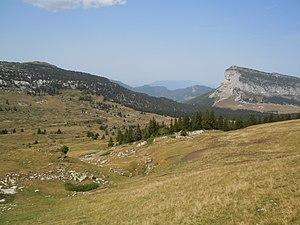
Col de l'Alpette et Mont Granier depuis la Croix de l'Alpe - Réserve naturelle des Hauts de Chartreuse
Le réseau de l'Alpe est le plus grand réseau souterrain des Alpes françaises et le troisième en France en développement. Il est situé dans le massif de la Chartreuse au sud du mont Granier, entre le col de l'Alpe et de l'Alpette. Le réseau s'étend sur deux communes de l'Isère : Sainte-Marie-du-Mont et Chapareillan, ainsi que sur une commune de Savoie : Entremont-le-Vieux. Les prairies et forêts sous lesquelles se développe ce réseau karstique font partie de la réserve naturelle nationale des Hauts de Chartreuse et du parc naturel régional de Chartreuse.
Sainte-Marie-du-Mont est une commune française située, géographiquement dans le massif de la Chartreuse, administrativement dans le département de l'Isère en région Auvergne-Rhône-Alpes et, autrefois rattachée à l'ancienne province du Dauphiné et limitrophe de l'ancien duché de Savoie.
La réserve naturelle nationale des Hauts de Chartreuse est une réserve naturelle nationale située en Auvergne-Rhône-Alpes dans le massif de la Chartreuse. Classée en 1997, elle s'étend sur 4 450 ha et forme un vaste plateau rocheux bordé de falaises qui présente des milieux montagnards et subalpins.